Calabria

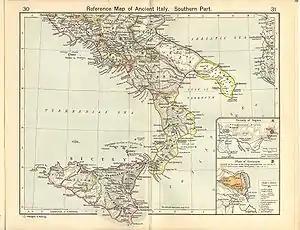
Calabria in Roman times

During the Second Punic War (218–201 BC) the Bruttii allied with Hannibal, who sent Hanno, one of his commanders, to Calabria. Hanno marched toward Capua (in Campania) with Bruttian soldiers to take them to Hannibal's headquarters there twice, but he was defeated on both occasions. When his campaign in Italy came to a dead end, Hannibal took refuge in Calabria, whose steep mountains provided protection against the Roman legions. He set up his headquarters in Kroton and stayed there for four years until he was recalled to Carthage. The Romans fought a battle with him near Kroton, but its details are unknown. Many Calabrian cities surrendered to the Romans and Calabria was put under a military commander.